Lee Wai Tong

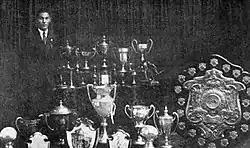
Lee Wai Tong poses with various trophies he won over his career.

Lee Wai Tong was born in Tai Hang, Hong Kong, just outside the city, as the third child to a construction firm owner before he moved back to his parents home of Ng-Wah County in Mei-Chow, Kwangtung, China at the age of four. His father was born in Hong Kong while mother was , from Hsiang-Shan, Kwangtung Province (now Zhongshan). It was there that he was informally taught how to play football until he moved back to Hong Kong and was formally trained at Queen's College, Hong Kong.